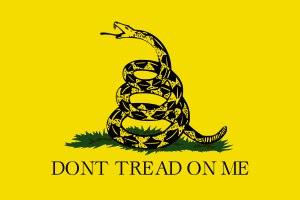
Le Gadsden Flag, représentant un serpent à sonnette avec la devise Dont Tread On Me, est l'étendard de ralliement des libéraux et libertariens. Son origine remonte à Benjamin Franklin et à la guerre d'indépendance des États-Unis. Il a été inventé par le colonel Christopher Gadsden en 1775.
Assassin's Creed III est un jeu vidéo d'action-aventure et d'infiltration développé par Ubisoft Montréal et édité par la société Ubisoft fin 2012 sur PlayStation 3, Wii U et Xbox 360 ainsi que sur PC sous système Windows. Il est également disponible en version remasterisée sur PlayStation 4 et Xbox One le 29 mars 2019, inclus dans le season pass du dernier titre en date de la saga, c'est-à-dire Assassin's Creed Odyssey, ou en édition physique, et sur Nintendo Switch le 21 mai 2019. Cette version comprend le DLC La Tyrannie du roi Washington et Assassin's Creed: Liberation. C'est le cinquième jeu principal de la série Assassin's Creed et la suite directe de Assassin's Creed Revelations qui concluait les aventures d'Ezio Auditore.
Le libertarianisme, aussi appelé libertarisme, est une philosophie politique, développée principalement aux États-Unis et dans quelques pays anglo-saxons, pour laquelle une société juste est une société dont les institutions respectent et protègent la liberté de chaque individu d’exercer son plein droit de propriété sur lui-même ainsi que les droits de propriété qu’il a légitimement acquis sur des objets extérieurs. Issue du libéralisme, elle prône donc, au sein d'un système de propriété et de marché universel, la liberté individuelle en tant que droit naturel. La liberté est conçue par le libertarianisme comme une valeur fondamentale des rapports sociaux, des échanges économiques et du système politique.
Le Tea Party est un mouvement politique aux États-Unis, contestataire, de type libertarien, qui s'oppose à la croissance de l'État fédéral et de ses impôts.
Christopher Gadsden est un général et homme politique durant la Guerre d'indépendance des États-Unis. Il est le principal dirigeant des radicaux de Caroline du Sud pendant la période pré-révolutionnaire. Il est délégué de Caroline du Sud au Congrès continental et brigadier général des forces de l'État pendant la guerre d'indépendance.
Le Free State Project ou est une invitation aux libéraux et aux libertariens à se regrouper dans l'État du New Hampshire afin d'obtenir une puissance politique suffisante pour imposer par le vote leur choix politique et économique. L'objectif est de minimiser l'État et de développer de façon optimale la philosophie libérale.